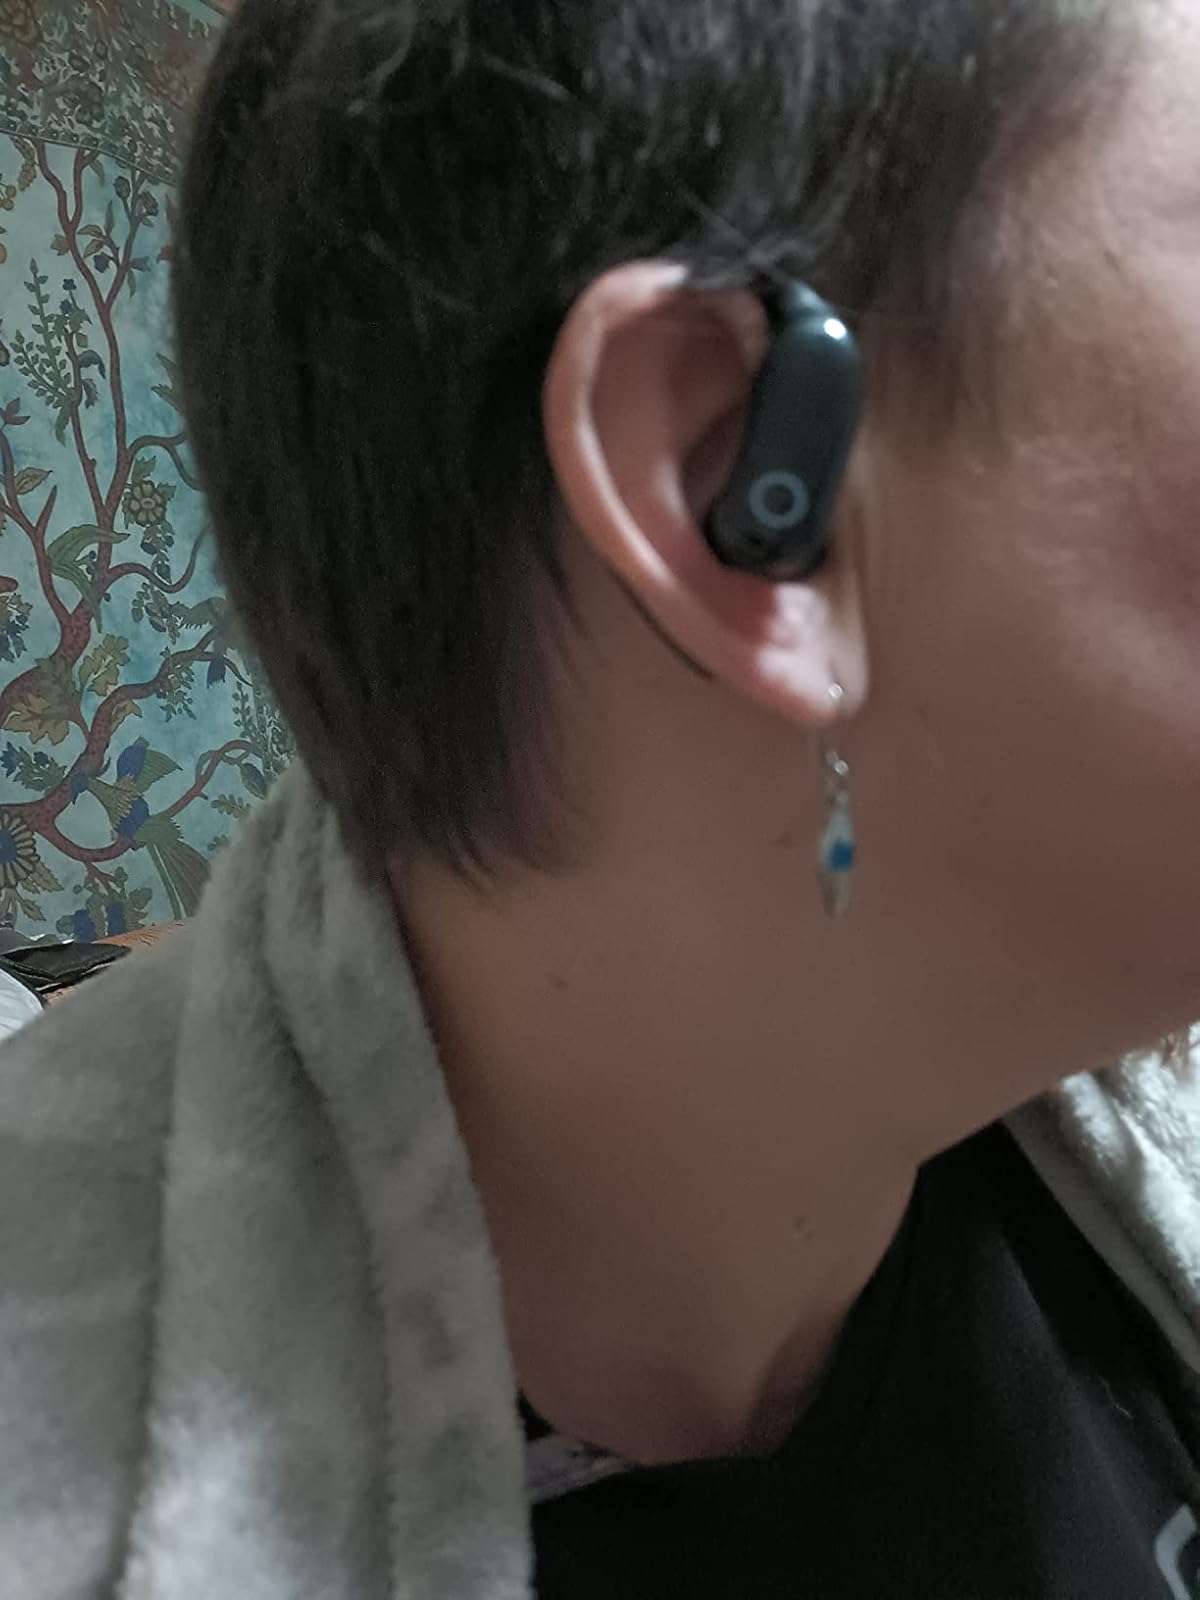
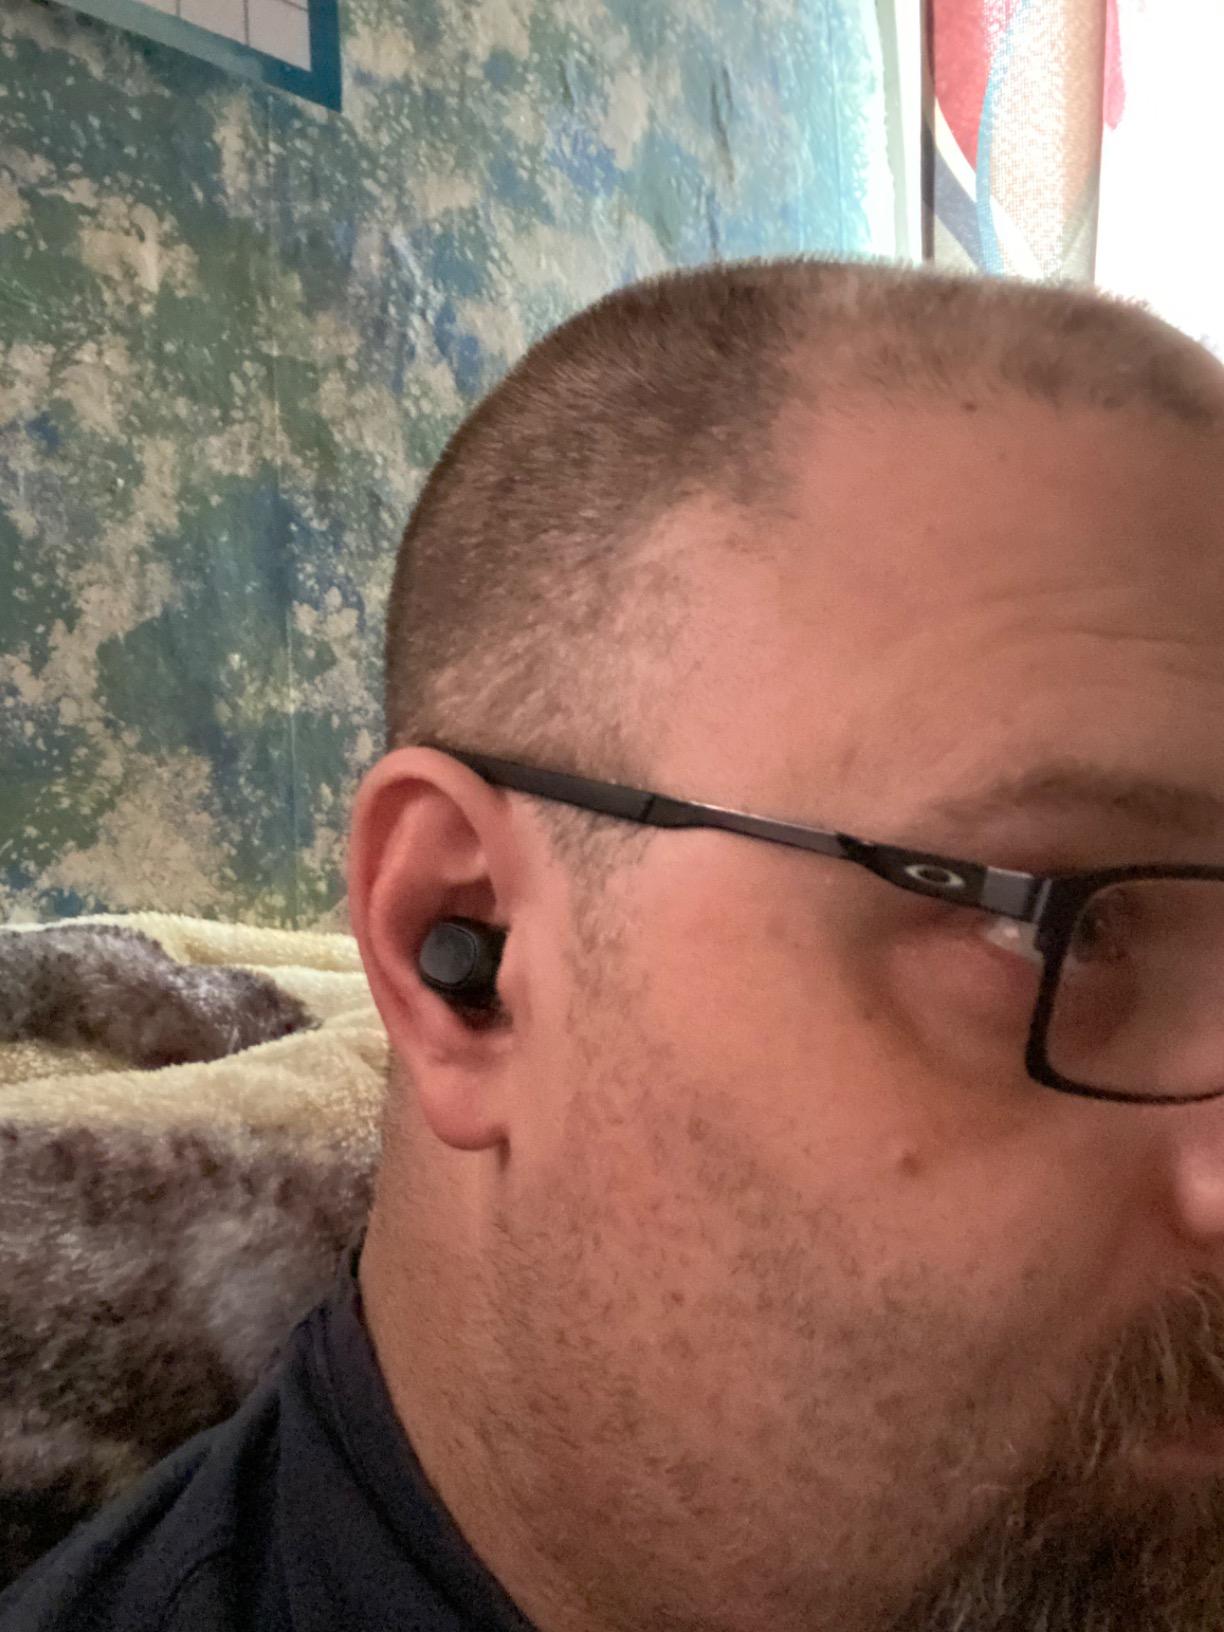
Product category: earbuds
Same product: no